Calogero Vizzini

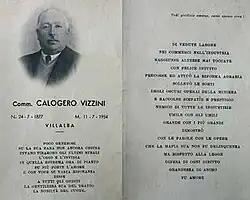
"His 'mafia' was not criminal, but stood for respect of the law, defense of all rights, greatness of character. It was love." – The epitaph for Calogero Vizzini.

Although Vizzini throughout his lifetime acquired extensive land holdings, the Mafia historian Salvatore Lupo considers him to be the undertaker of the large feudal estates rather than the protector of that system. Vizzini did also make sure that local peasants (in particular the ones organised in Catholic cooperatives) got their share of land, once he had secured his cut. When land-reform was finally enacted in 1950, mafiosi like Vizzini were in a position to perform their traditional role of brokerage between the peasants, the landlords, and the state. They were able to exploit the intense land-hunger of the peasants, gain concessions from the landlords in return for limiting the impact of the reform, and make substantial profits from their mediation in land sales.